Eggplant salads and appetizers

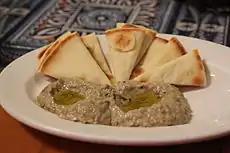
"Mutabbal"

Similar to baba ghanoush is another Levantine dish, "mutabbal" (lit. 'spiced'), which also includes mashed cooked aubergines and tahini, and mixed with salt, black pepper, olive oil, and anar seeds. Mutabbal is sometimes said to be a spicier version of baba ghanoush.